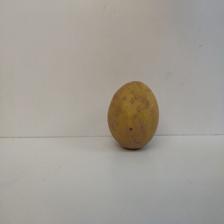
Size: Large